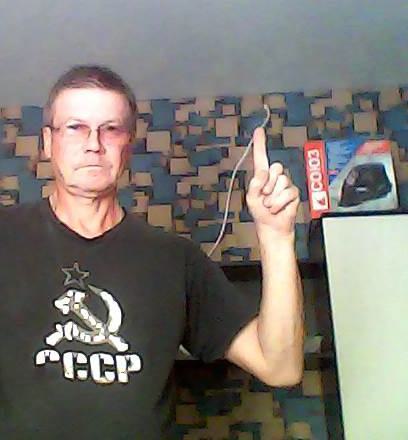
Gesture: one